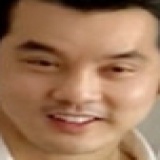
ca sĩ Ưng Hoàng Phúc